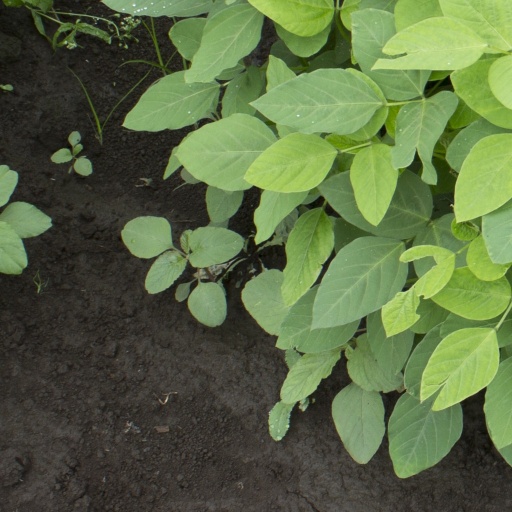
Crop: soybean